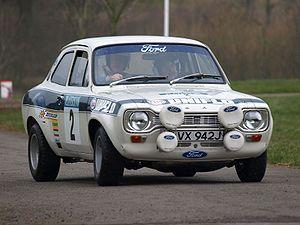
Roger Albert Clark, né le 5 août 1939 à Narborough et mort le 12 janvier 1998 à Leicester, est un pilote de rallye anglais des années 1960 et 1970.
Le rallye de Grande-Bretagne est un rallye qui fut disputé pour la première fois en 1932. Il est également retenu pour le championnat national anglais MSA. Son nom exact est désormais Wales Rally GB depuis 2003 (grâce au gouvernement gallois), le terme de Grande-Bretagne pris isolément n'étant apparu qu'en 2009. Il est géré depuis Cardiff qui est aussi son point de départ principal, à quelques récentes exceptions près comme Cheltenham, ou la conurbation de Deeside à l'extrême nord du Pays de Galles en 2013 (à Conwy Castle exactement).
Le Rallye des 1000 lacs 1974, disputé du 2 au 4 août 1974, est la seizième manche du championnat du monde des rallyes courue depuis 1973 et la troisième manche du championnat 1974.
Le Rallye du Portugal 1974, disputé du 20 au 23 mars 1974, est la quatorzième manche du championnat du monde des rallyes courue depuis 1973 et la première manche du championnat 1974.
Le Rallye de Grande-Bretagne 1973, disputé du 17 au 21 novembre 1973, est la douzième manche du championnat du monde des rallyes 1973, inauguré cette même année.
Le Rallye de Grande-Bretagne 1974, disputé du 16 au 20 novembre 1974, est la vingtième manche du championnat du monde des rallyes courue depuis 1973 et la septième manche du championnat 1974.